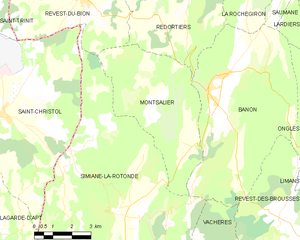
Carte des communes françaises: Montsalier
Montsalier est une commune française, située dans le département des Alpes-de-Haute-Provence en région Provence-Alpes-Côte d'Azur.